Architecture of Albania

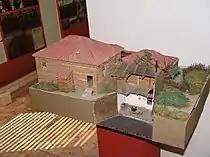
A model of an Albanian house.

The Castle of Berat has a long history, which can be traced back to the 4th century. After being burned down by the Romans, the walls were strengthened again in the 5th century under the Byzantines and later in the 15th century by the Ottomans. The fortress was often damaged, particularly during the Communism in Albania, and reconstructed. It possesses several Byzantine churches dotted with impressive frescoes, murals and icons, whereas the Ottoman heritage is demonstrated in forms of mosques and traditional houses.